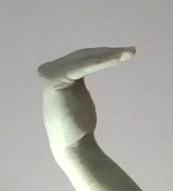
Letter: haa